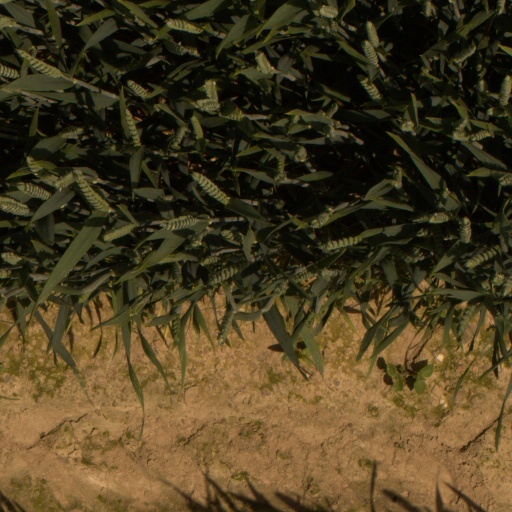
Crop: wheat